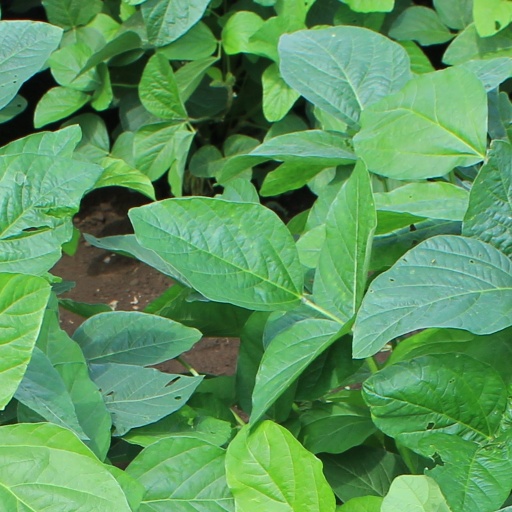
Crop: soybean